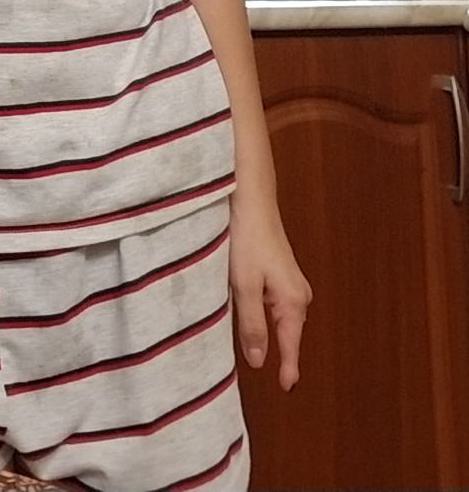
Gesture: no_gesture